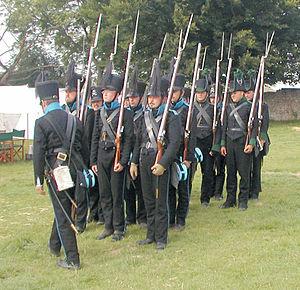
Photo
Hougoumont — ou Goumont — est le nom d'un lieu-dit situé sur le territoire de la commune de Braine-l'Alleud, dans la province du Brabant wallon, en Belgique. C'est sur ce lieu-dit qu'est établi un château-ferme qui joua un rôle capital lors de la bataille de Waterloo, le 18 juin 1815, et qui fut rénové et inauguré à l'occasion du bicentenaire de la bataille.